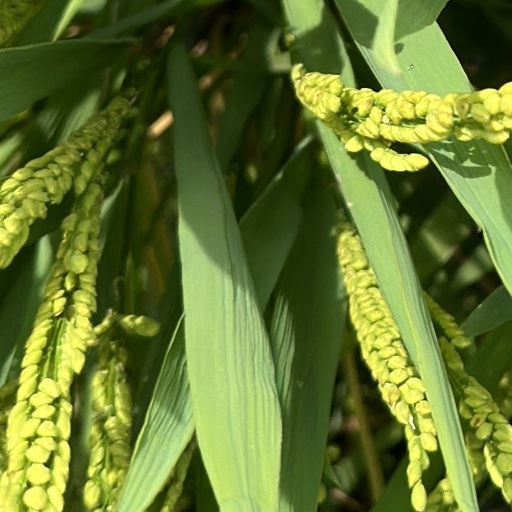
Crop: rice